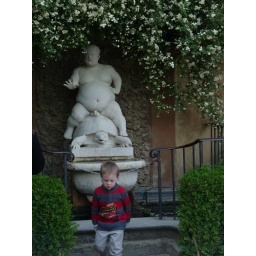
Yes, someone was taking their child's photo in front of a statue of a naked little person on a tortoise